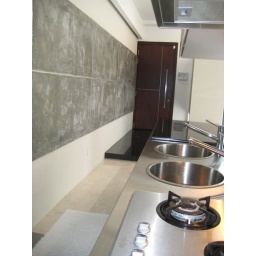
1.5m by 6m cement-screet feature wall that stretched from entrance area to the kitchen area